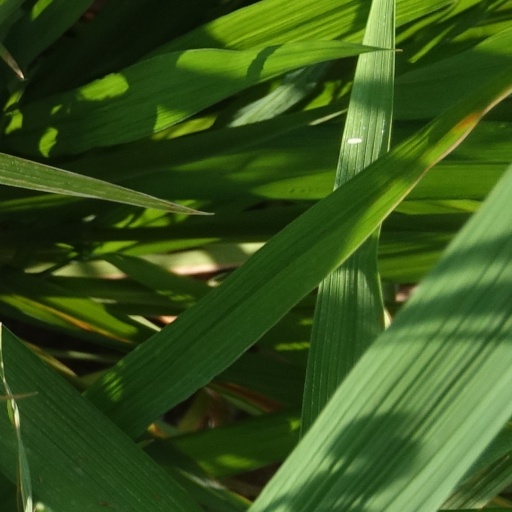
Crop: rice